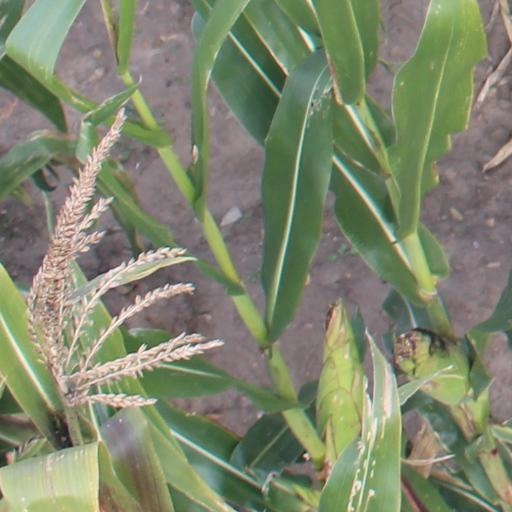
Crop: maize; corn